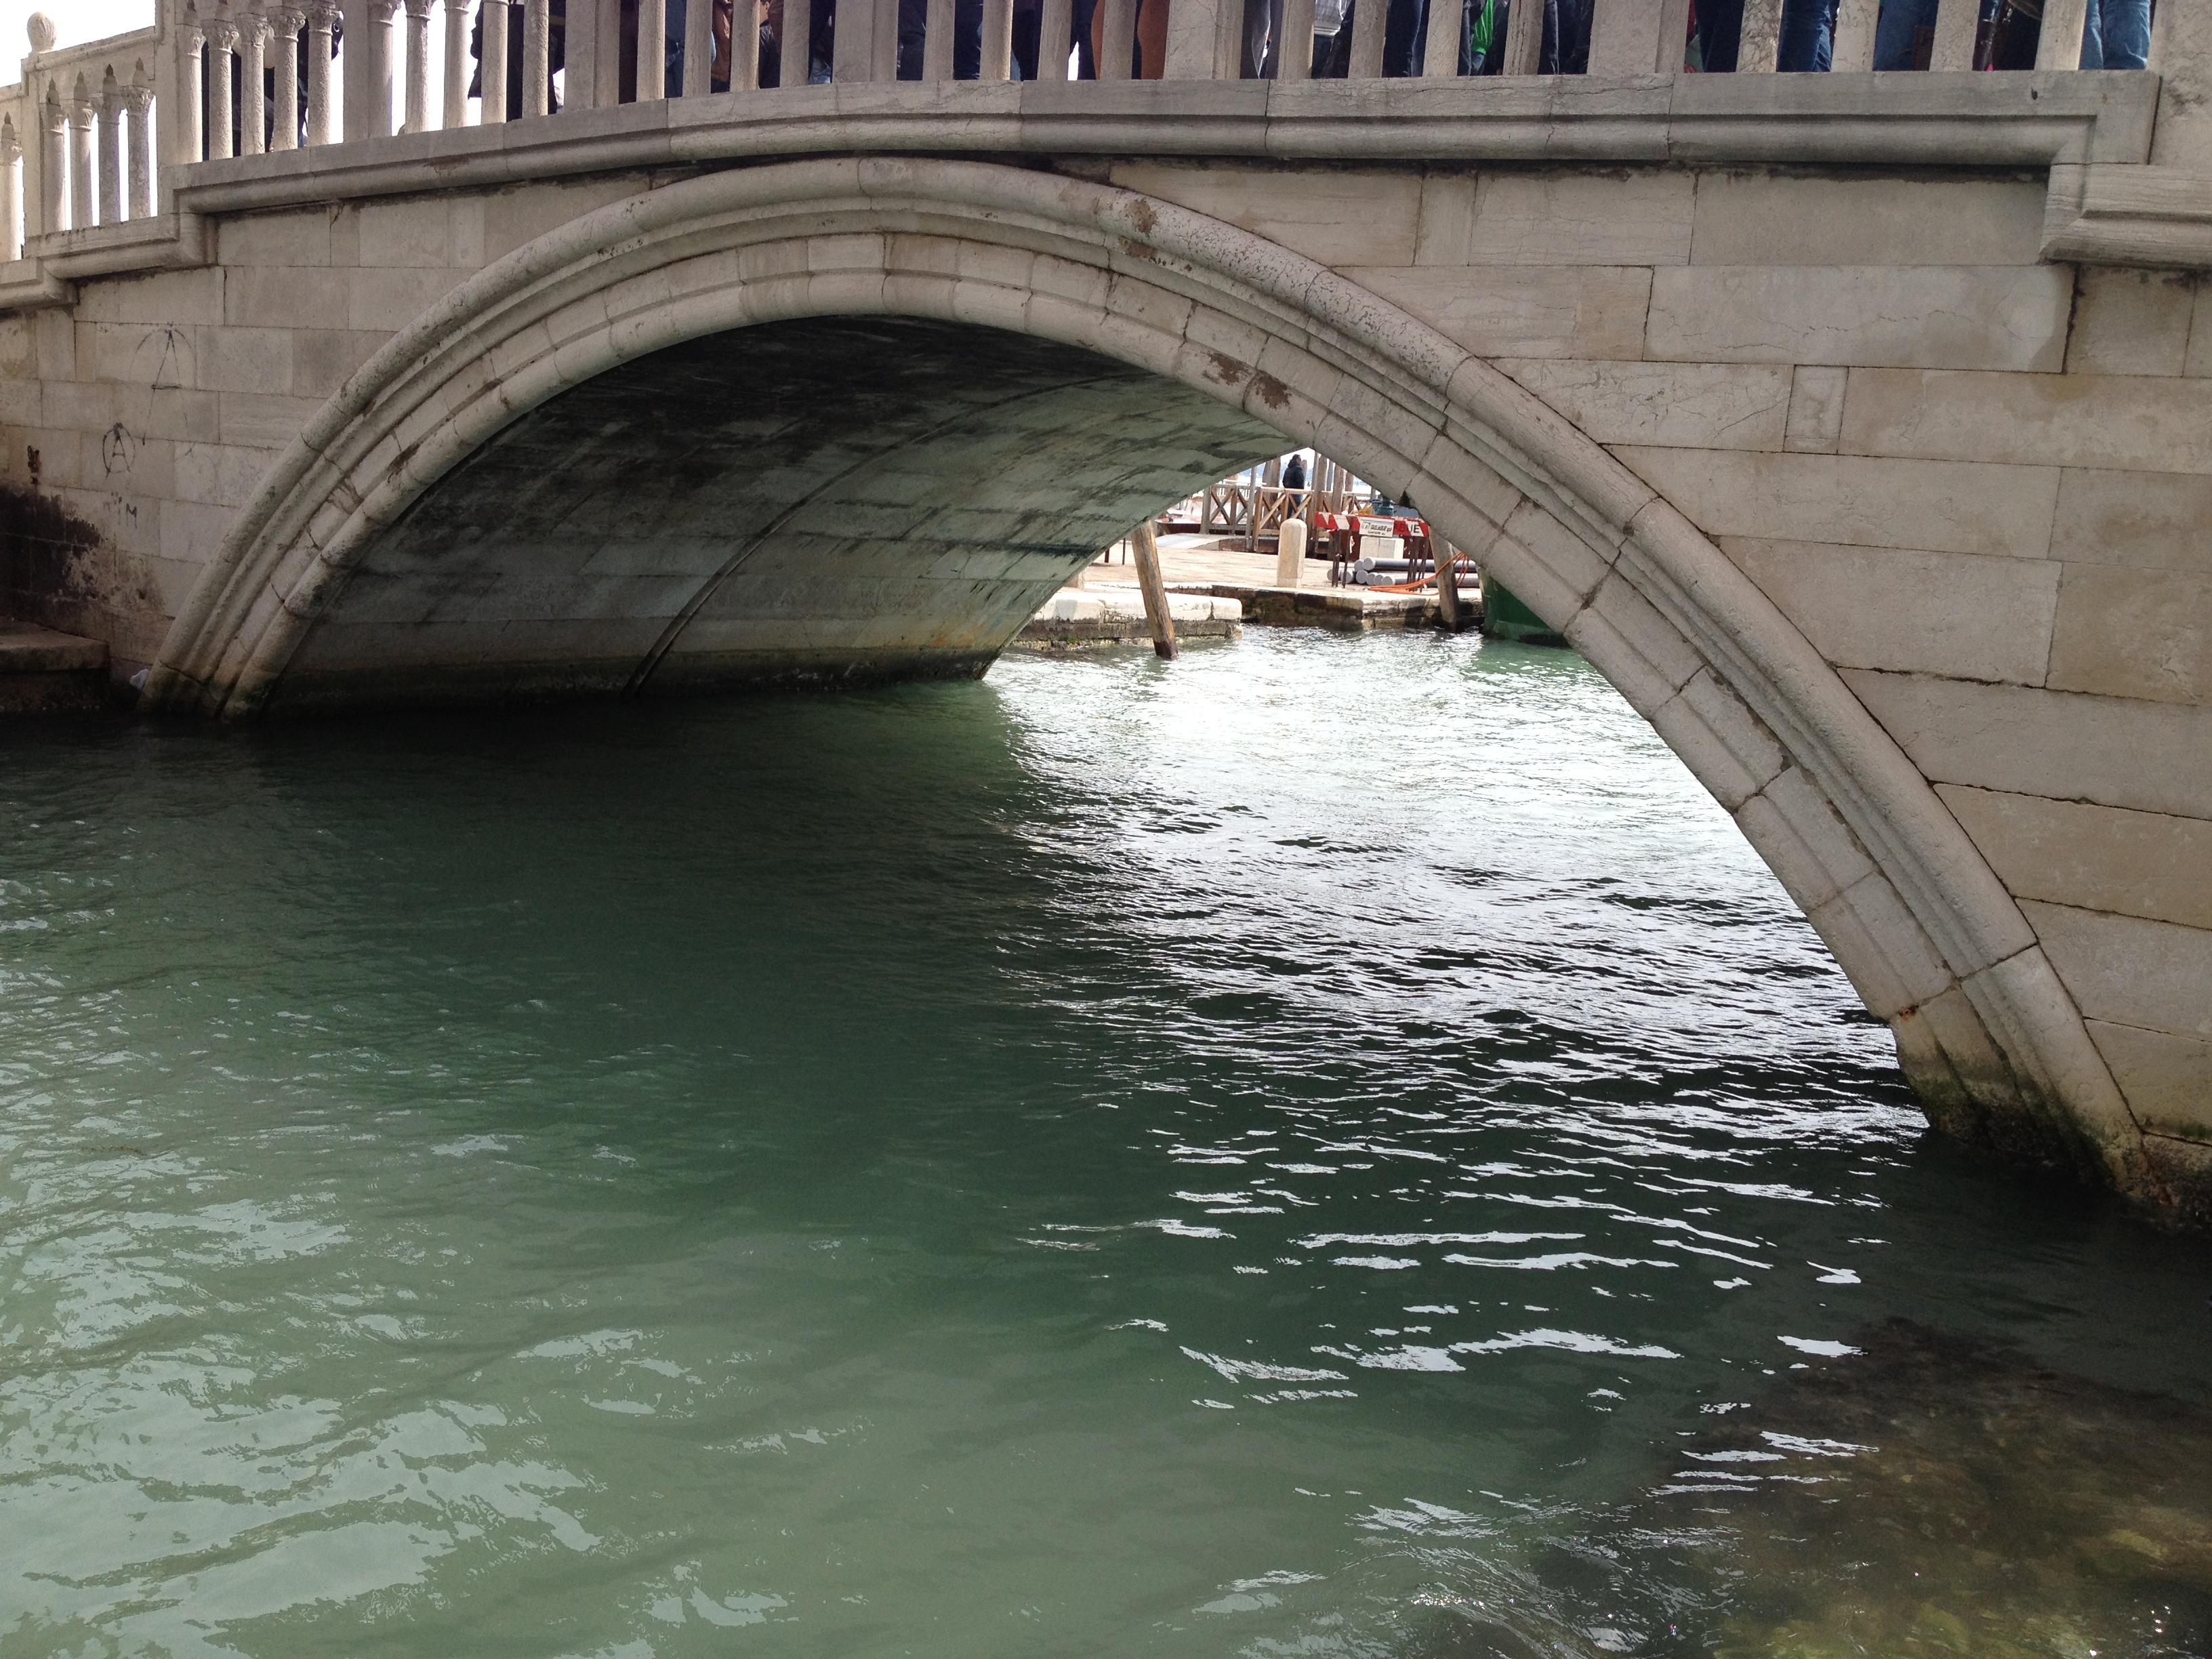
water, architecture, structure, boat, bridge, building, river, canal, construction, vehicle, italy, venice, exterior, modern, waterway, engineering, design, channel, architectural, architecture design, landform, arch bridge